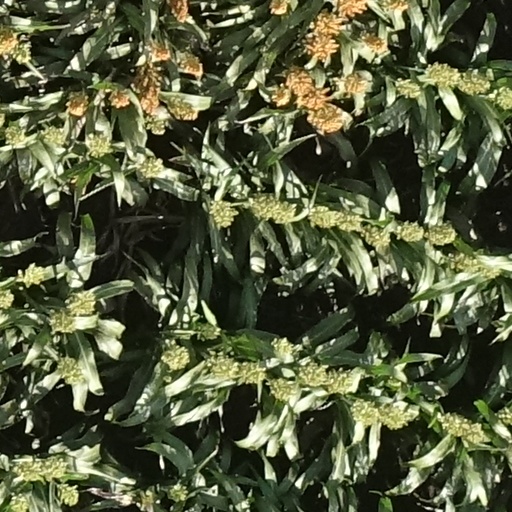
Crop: sorghum